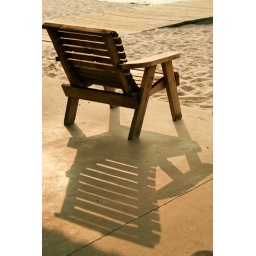
A beach chair sits in the sun